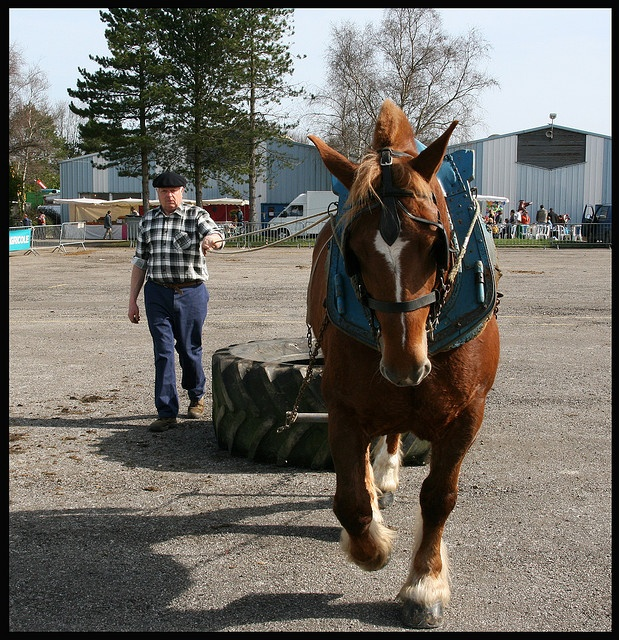
A brown horse pulling a large tire behind it.
THIS A HORSE PULLING A REALLY LARGE TIRE
A man steering a horse who's pulling a large tire.
A man holds the leads of a horse that is walking.
A man is leading a horse carrying that is towing a black tire.